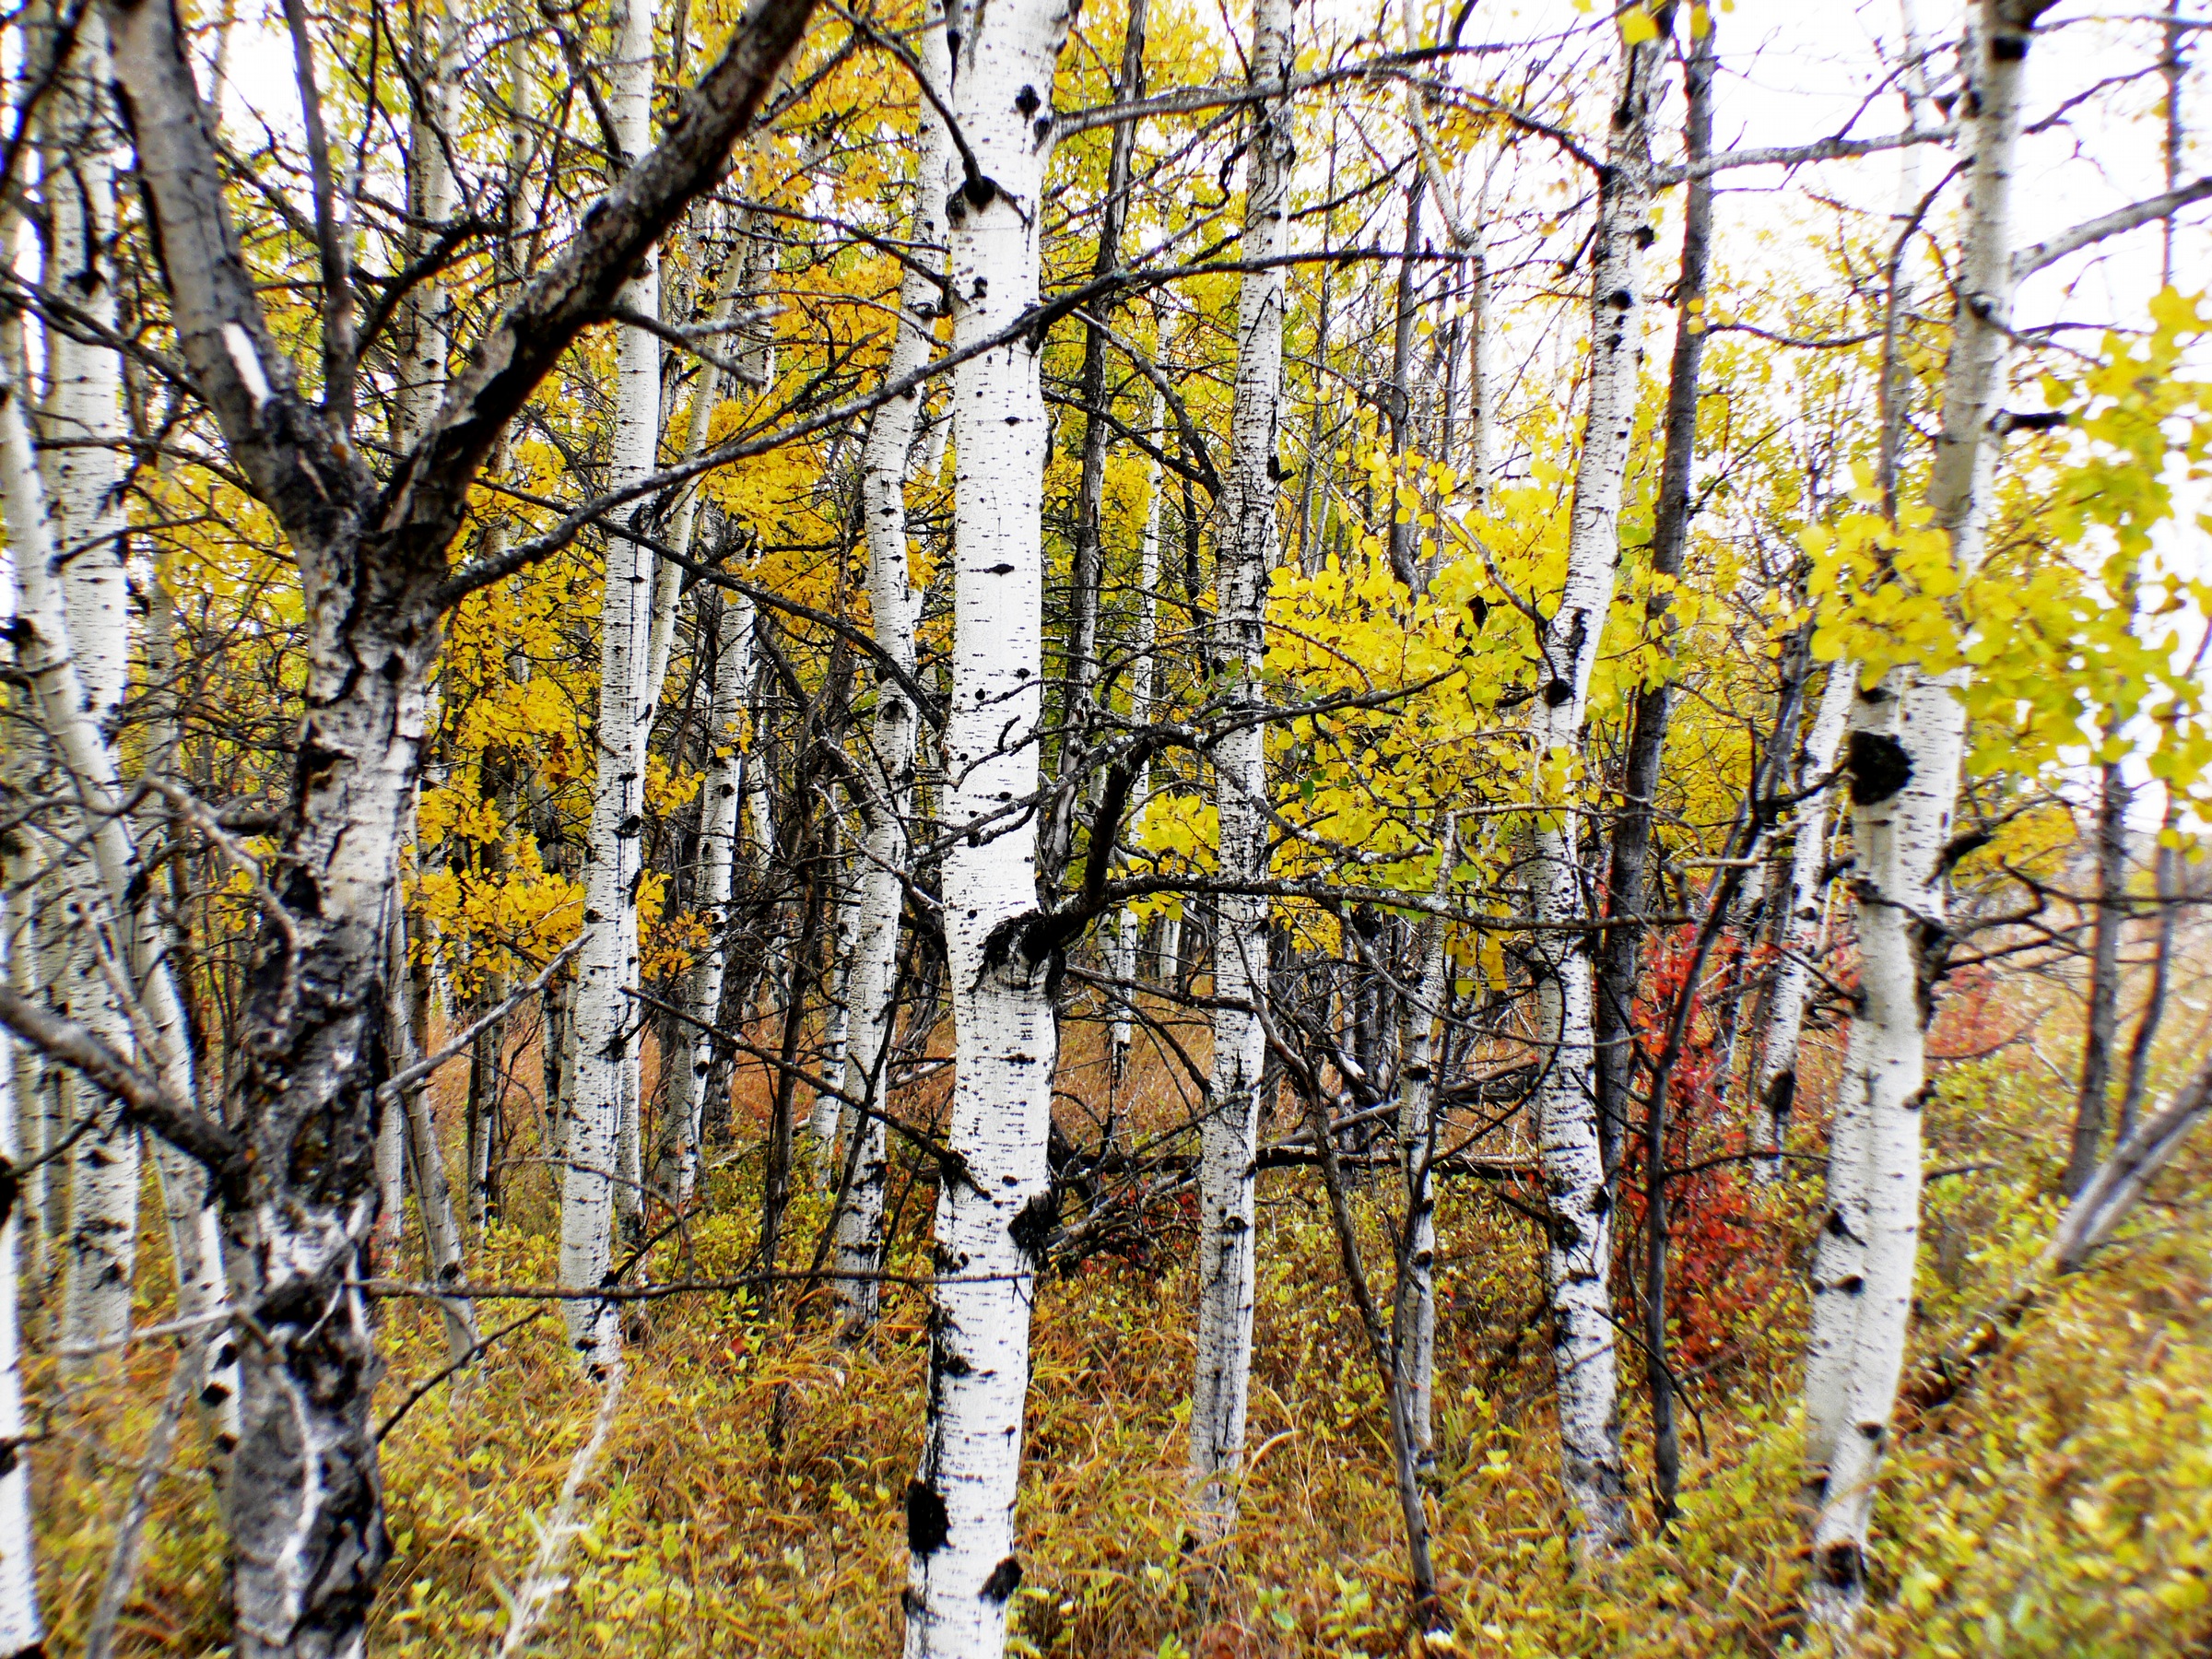
tree, forest, branch, plant, leaf, fall, birch, autumn, yellow, season, canada, deciduous, grove, woodland, bridgecamera, fishcreekcalgaryautumn, aspen, flowering plant, woody plant, temperate broadleaf and mixed forest, land plant